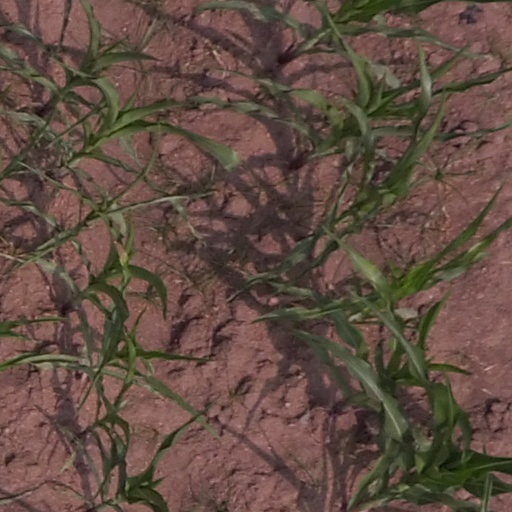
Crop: maize; corn